International Harvester

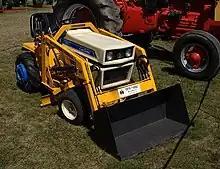
A 1979 Cub Cadet loader, made two years before the line was sold to the Modern Tool and Die Company

Throughout the 1960s, IH introduced new tractors and new sales techniques. As producing tractors was the lifeblood of the company, IH would have to remain competitive in this field. They both succeeded and failed at this goal but farming was about to change. In 1963, IH introduced the 706 and 806 tractors. Until the 88 series, all numbered series tractors followed a simple numbering system. The first 2-3 digits was the horsepower rating, and the last number was the number of cylinders, so a 1486 was rated 148 hp and had a 6 cyl. engine, while the 1468 had 146 hp and a v8 engine. In 1964, IH made its four-millionth tractor, an 806. In 1965, IH introduced its first two-wheel-drive tractor, the 1206. Another option became available in 1965 for the 706, 806, and the new 1206: a factory-installed cab (made by Stopler Allen Co.), often called the "ice cream box" due to its shape. It could be equipped with a fan and heater. By 1967, over 100,000 models 706, 806, and 1206 were built. The 276 was also built at this time, becoming popular for smaller farms with tighter lanes and fields due to its lighter weight.